Chefchaouen

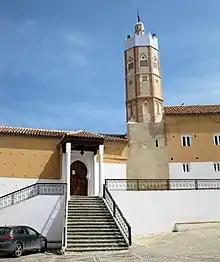
The Great Mosque with its octagonal minaret

A number of traditional fountains are located throughout the old city and provided water for its inhabitants. One example is the four-sided fountain at the center of the Uta Hammam Square. Its four façades are each decorated with a blind arch niche and the structure was originally topped by a dome. It has since been redecorated and repainted, with the dome replaced by a green-tiled roof. Another example is the Aïn Souika Fountain in the Souika neighborhood, an old wall fountain set behind an archway. The façade of the fountain is decorated with a blind arch framed by concentric multifoil decoration, topped by small blind windows above. A recent restoration most likely added the current tile decoration that imitates "zellij".